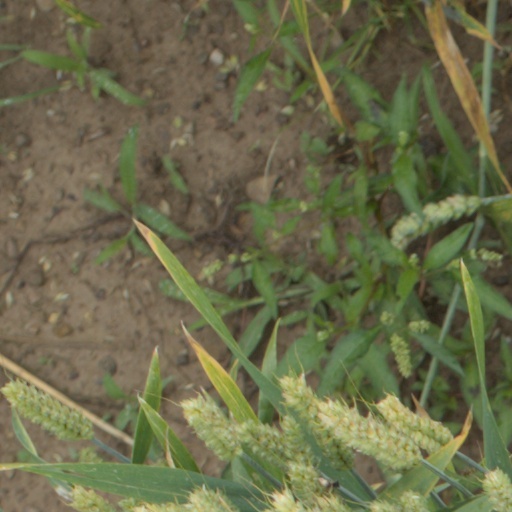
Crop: wheat